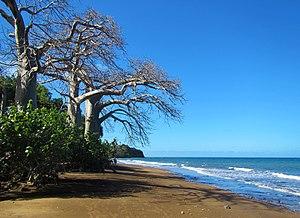
La plage de Sakouli et ses baobabs (Mbuyu en shimaore), à Mayotte.
La plage de Sakouli est une plage qui est située au sud-est de Mayotte dans la commune de Bandrélé, face à l'Îlot Bandrélé.
Bandrele est une commune française du département et région d'outre-mer de Mayotte peuplée de 10 282 habitants en 2017. La commune de Bandrélé se situe au sud-est de l'île.
Le Baobab africain est la plus connue des huit espèces de baobabs. C'est un arbre africain à caudex du genre Adansonia et de la famille des Bombacacées, selon la classification classique, ou des Malvacées, selon la classification phylogénétique. Sacré pour plusieurs cultures, c'est aussi un arbre à palabres qu'il est malvenu ou sacrilège de couper. C’est l’arbre typique de l’Afrique tropicale sèche et l’emblème du Sénégal et de la Guinée.
Cet article recense les plages de Mayotte, département d'outre-mer français de l'Océan Indien.